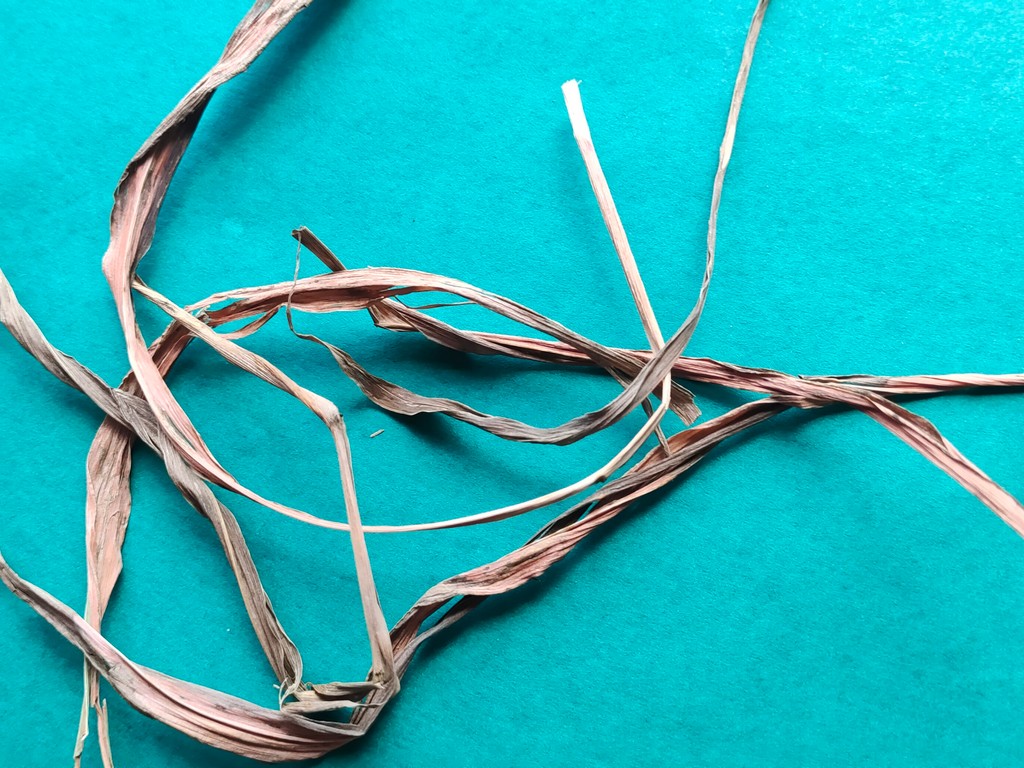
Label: Dried